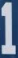
Number: 1